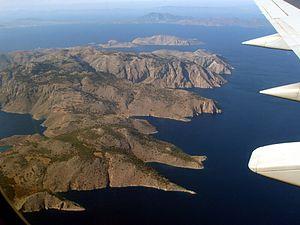
Le raid sur Symi, également connu sous le nom d' Opération Tenement, a eu lieu du 13 au 15 juillet 1944 dans le cadre de la campagne de la Méditerranée durant la Seconde Guerre mondiale. L'action était une opération combinée menée par deux forces spéciales alliées, le Special Boat Service britannique et le Bataillon sacré grec, qui ont attaqué les garnisons allemandes et italiennes de l'île de Symi dans la mer Égée.